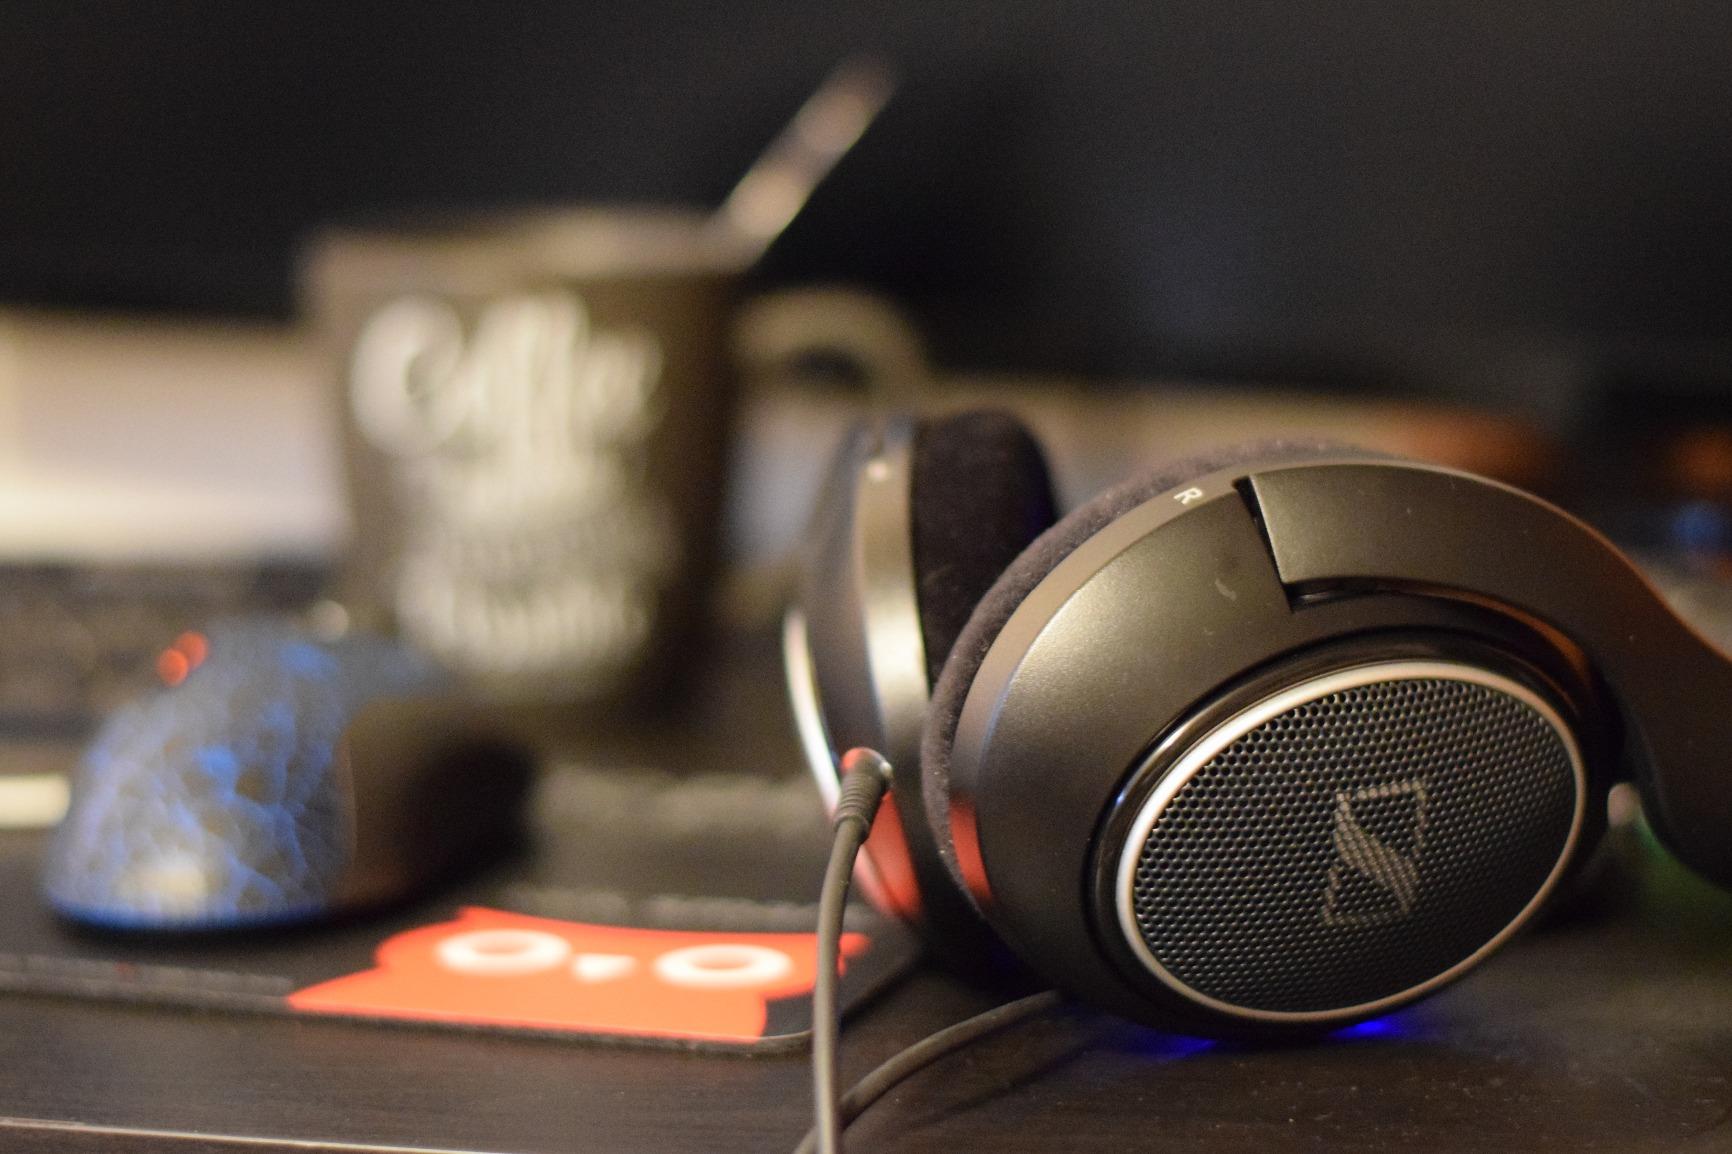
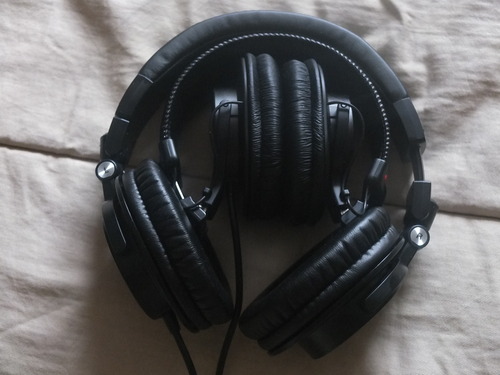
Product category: headphones
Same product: no